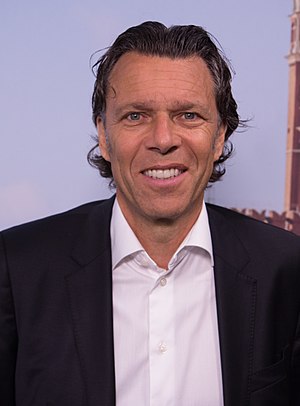
Urs Meier
Urs Meier er en tidligere schweizisk fodbolddommer fra Würenlos. Han dømte internationalt under det internationale fodboldforbund FIFA fra 1994 til 2005. Han stoppede sin karriere da han faldte for aldersgrænsen for internationale dommere på 45 år.